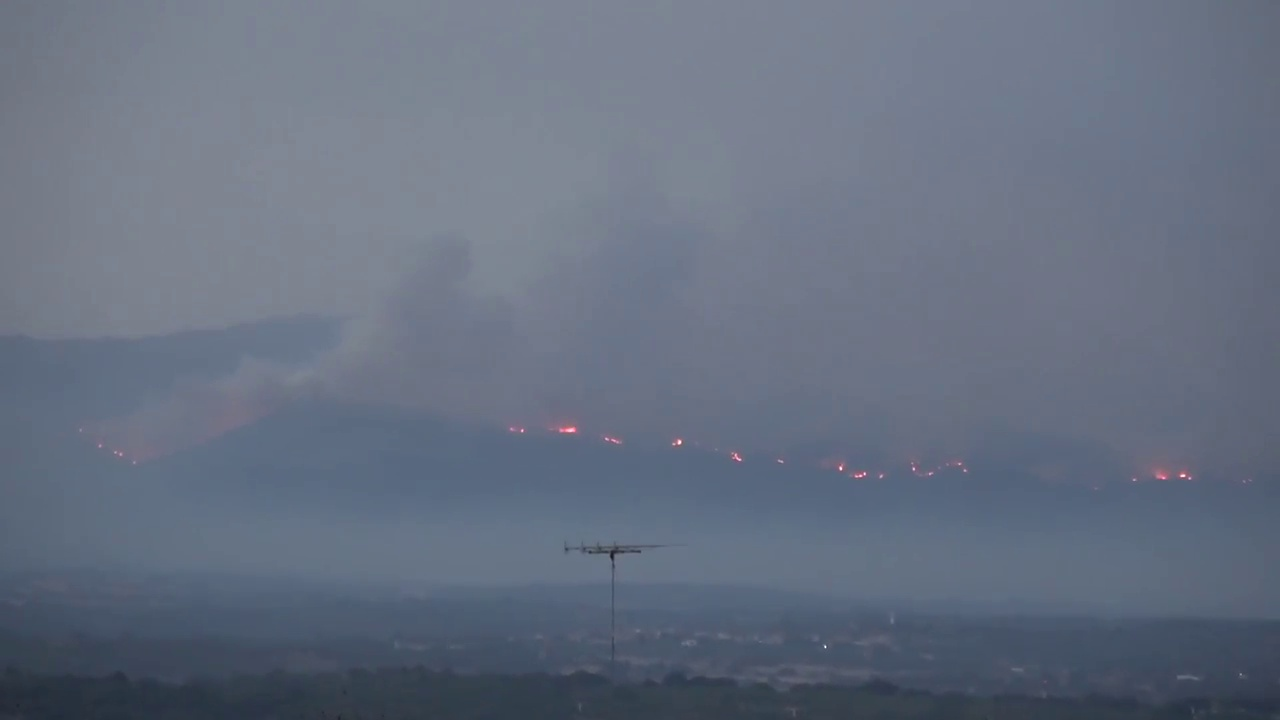
Fire: yes
Smoke: yes